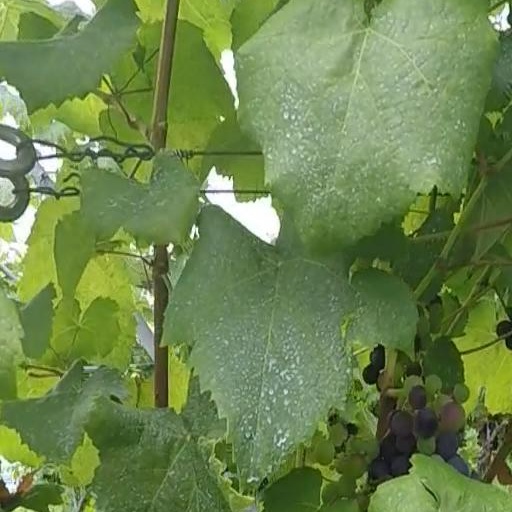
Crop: grape